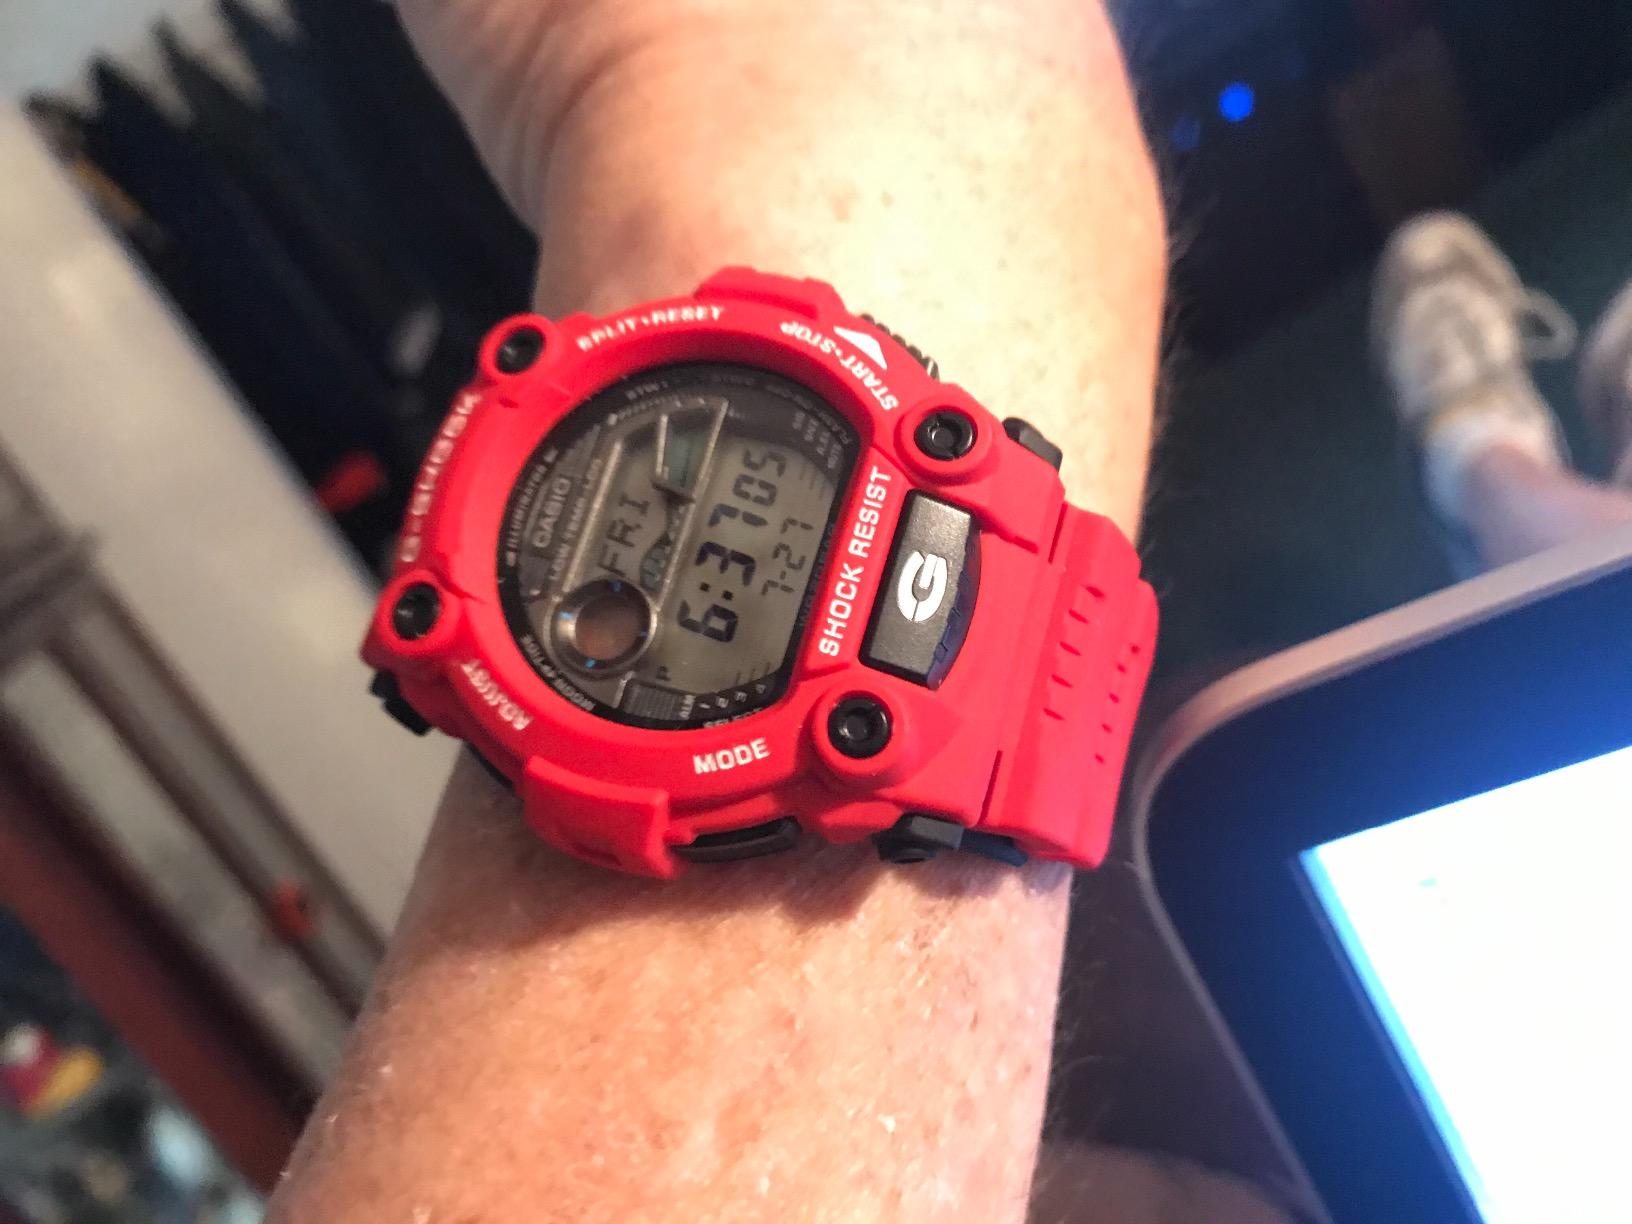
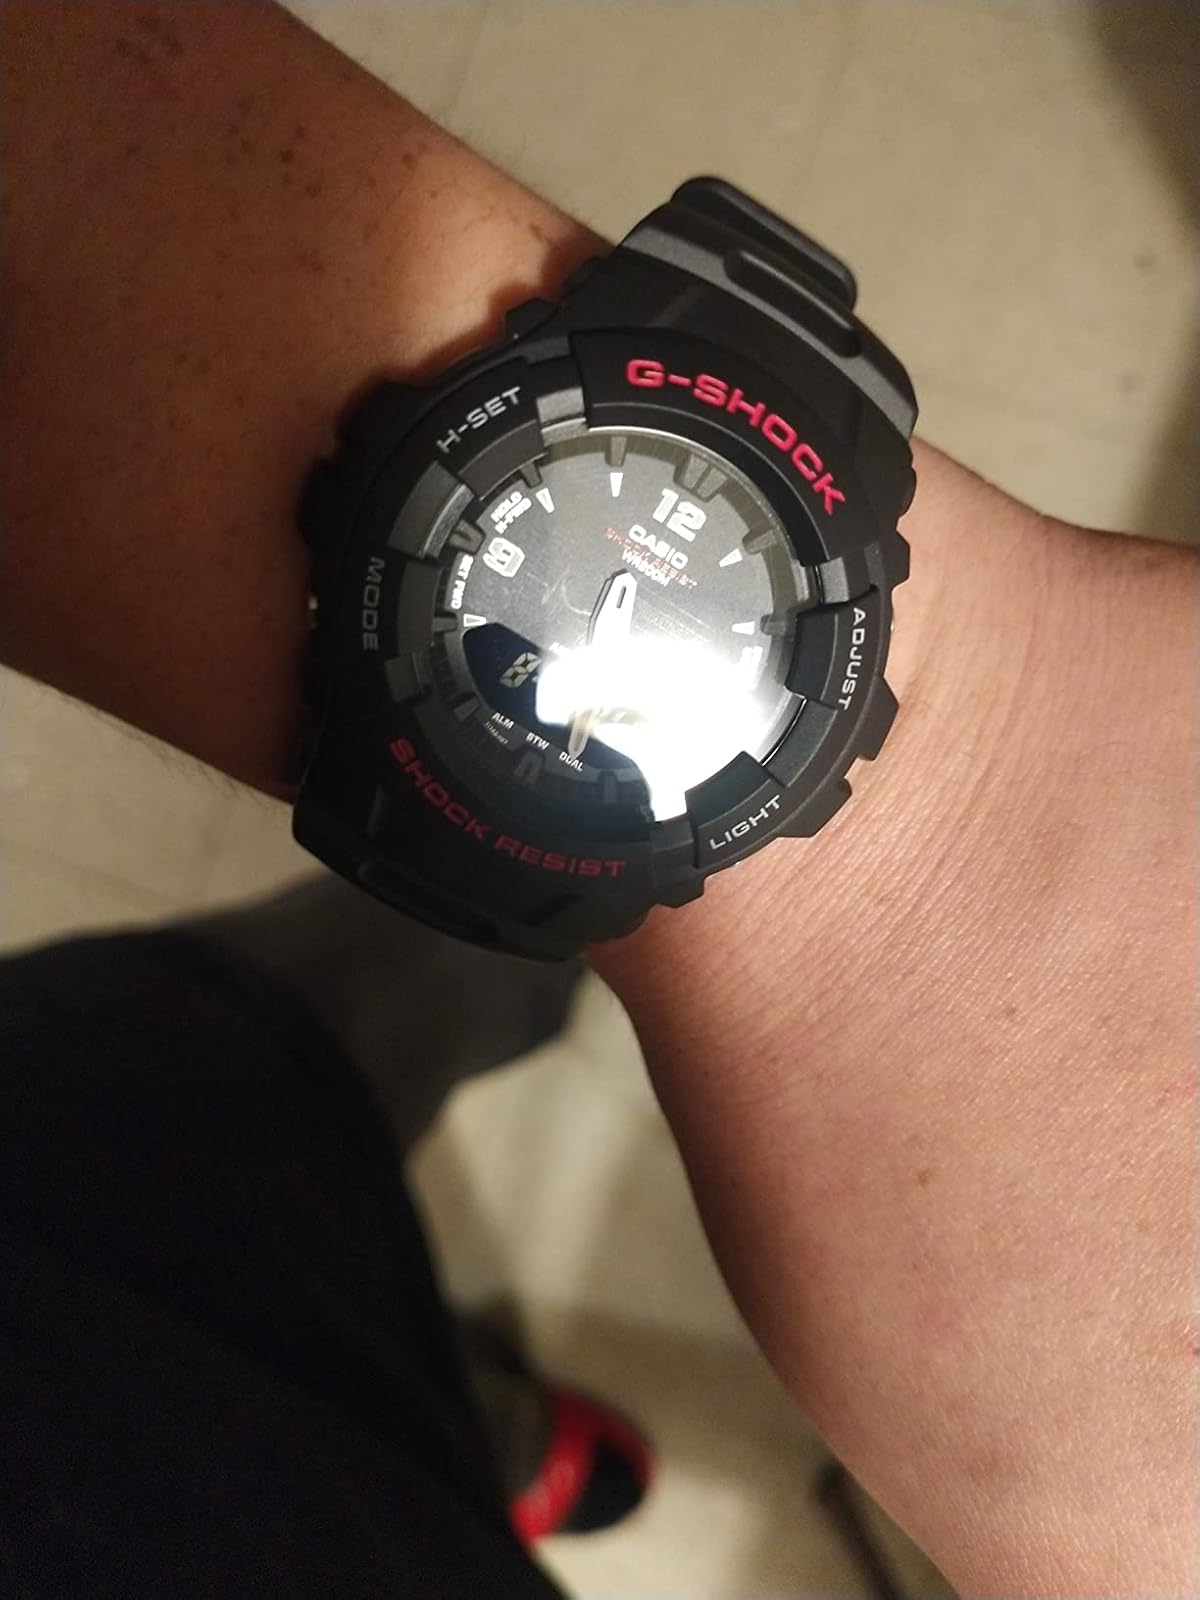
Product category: accessories_watch
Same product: no